Regina Leader-Post

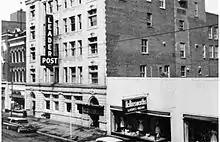
The third Leader-Post building, Hamilton Street west of the Simpson's store

"A group of prominent citizens approached lawyer Nicholas Flood Davin soon after his arrival in Regina and urged him to set up a newspaper. Davin accepted their offerand their $5000 in seed money. The Regina Leader printed its first edition on March 1, 1883." Published weekly by the mercurial Davin, it almost immediately achieved national prominence during the North-West Rebellion and the subsequent trial of Louis Riel. Davin had immediate access to the developing story, and his scoops were picked up by the national press and briefly brought the "Leader" to national prominence.